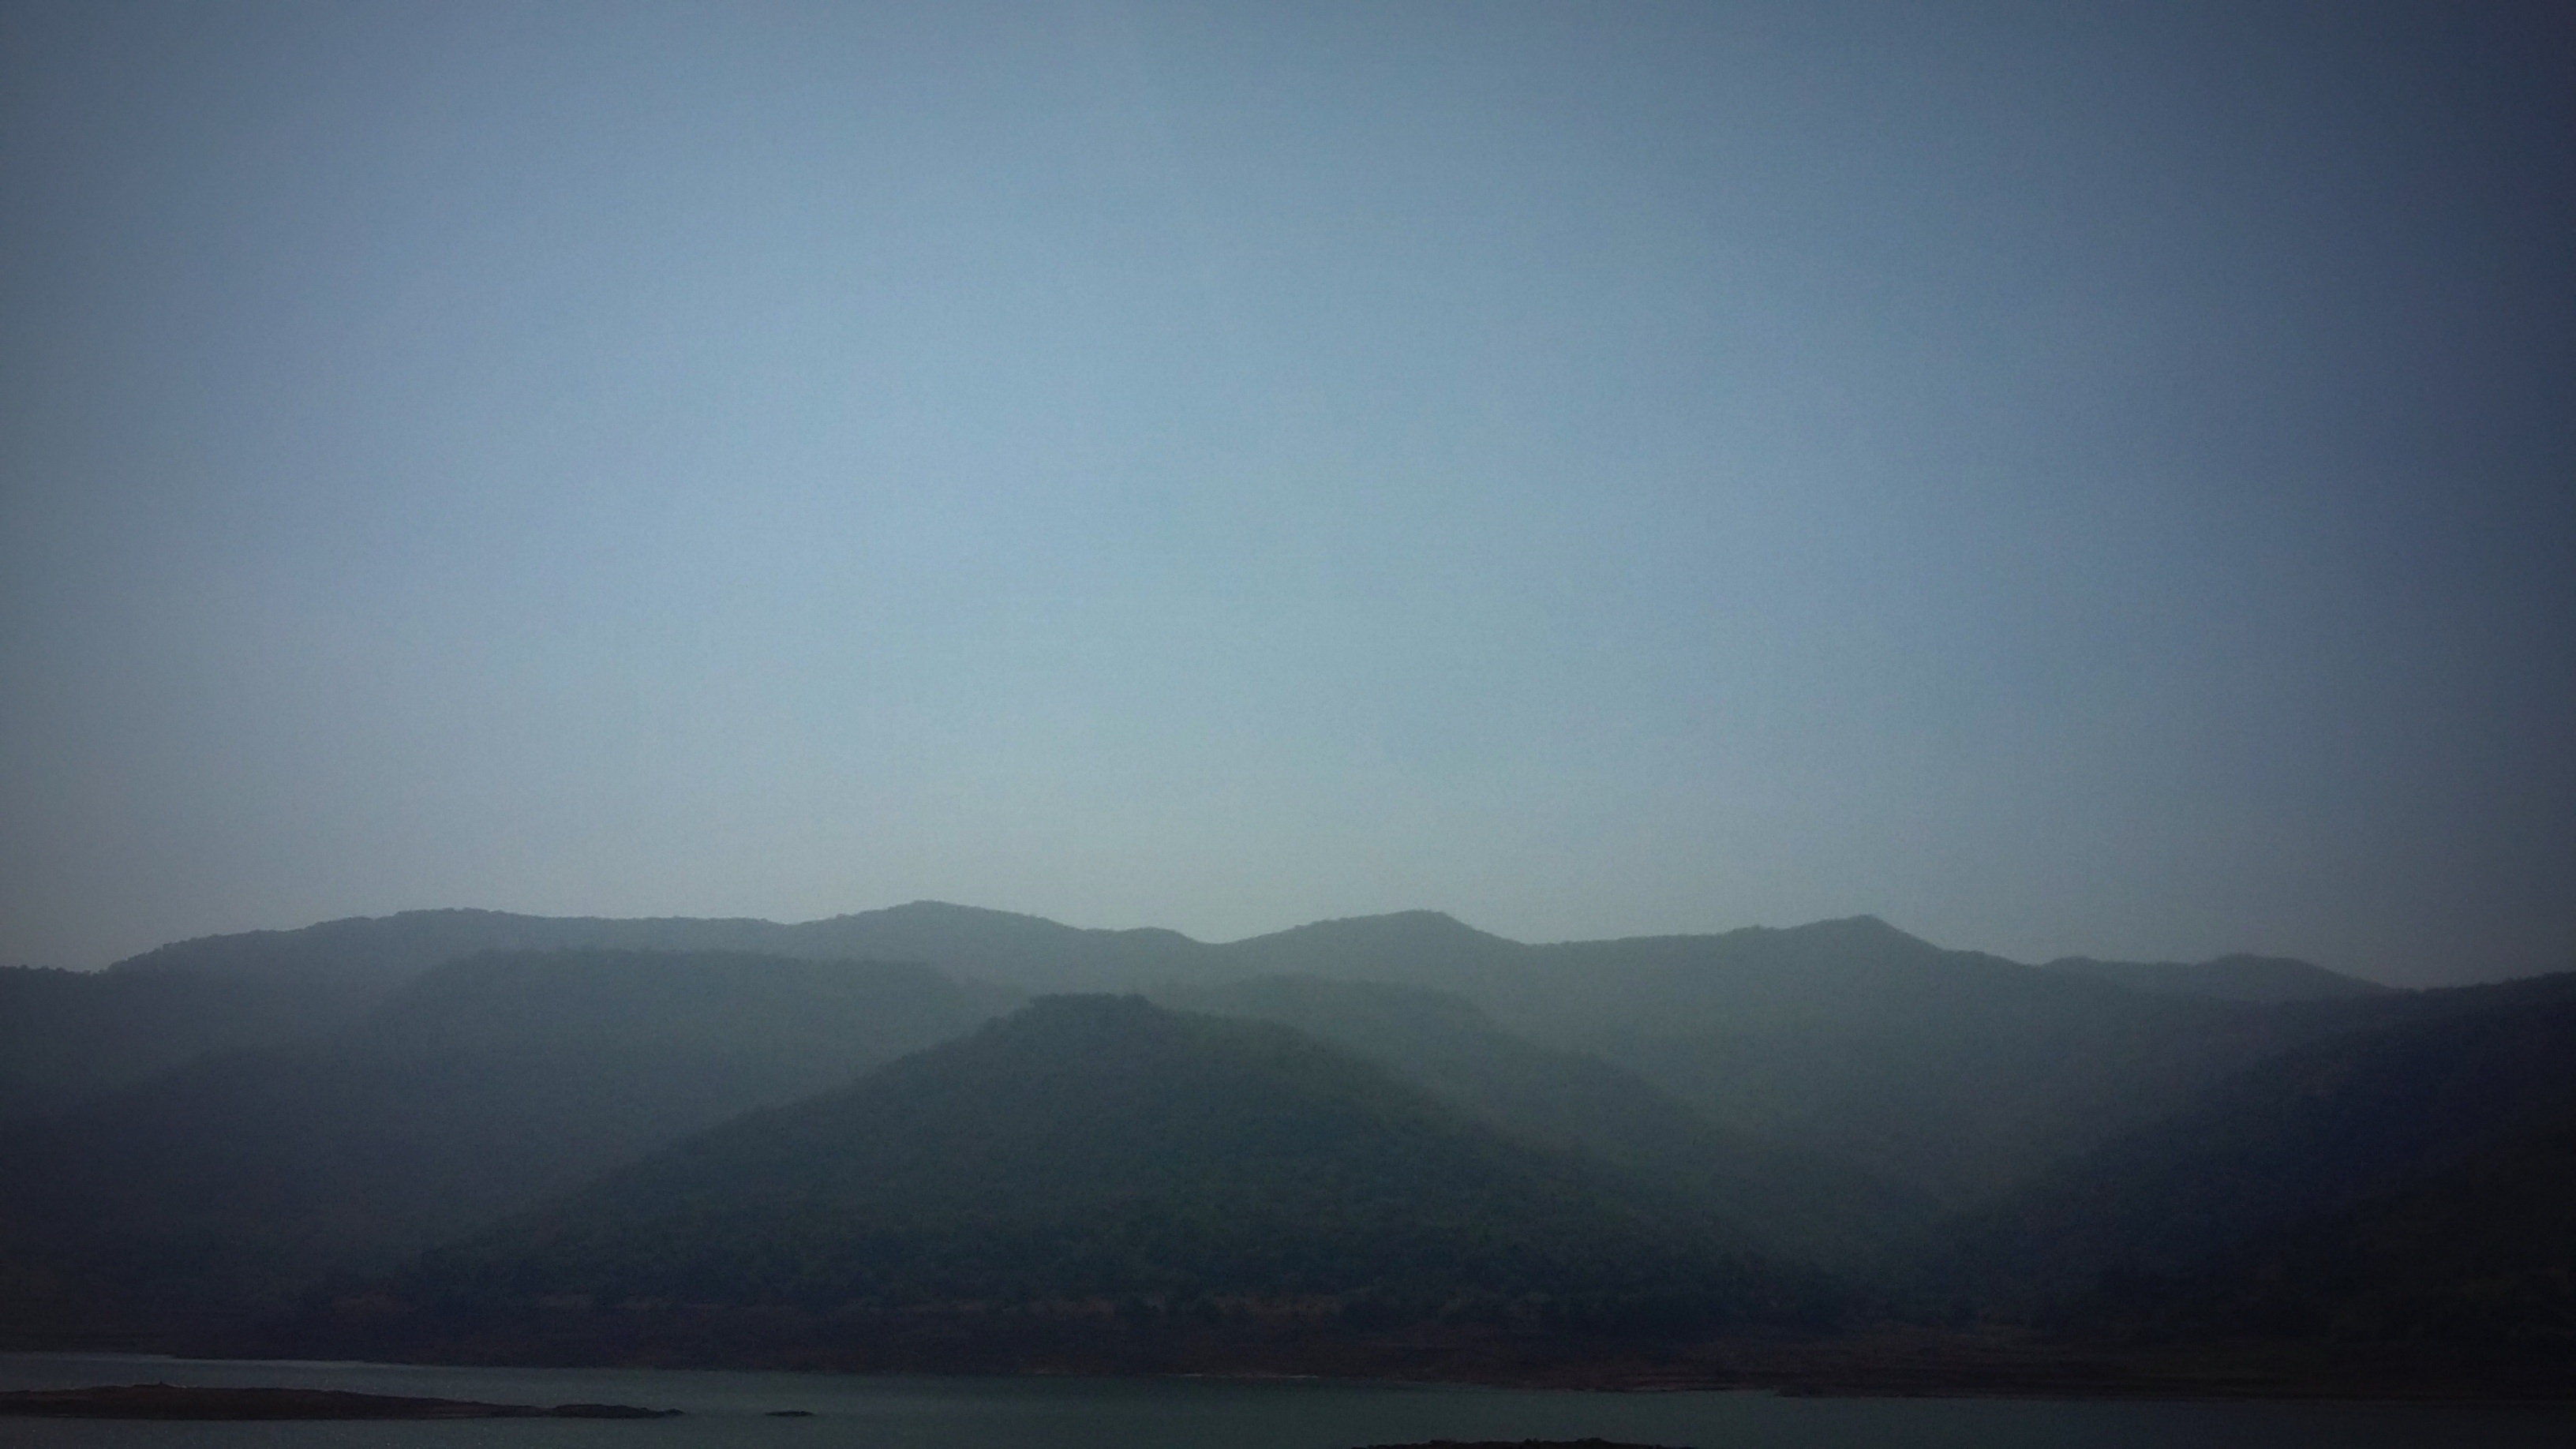
horizon, mountain, cloud, sky, fog, sunrise, mist, sunlight, morning, hill, lake, dawn, atmosphere, mountain range, dusk, haze, plain, plateau, loch, landform, atmospheric phenomenon, atmosphere of earth, mountainous landforms